L1A1 Self-Loading Rifle

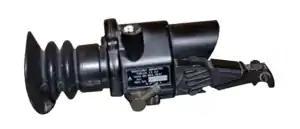
L2A2 SUIT Sight

The United Kingdom produced its own variant of the FN FAL incorporating the modifications developed by the Allied Rifle Committee, designating it the L1A1 Self Loading Rifle (SLR). The weapons were manufactured by the Royal Small Arms Factory Enfield, Birmingham Small Arms, Royal Ordnance Factory and ROF Fazakerley. After the production run ceased, replacement components were made by Parker Hale Limited. The SLR served the British Armed Forces from 1954 until approximately 1994, being replaced by the L85A1 from 1985 onwards.